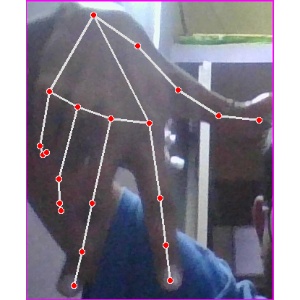
अक्षर: ग